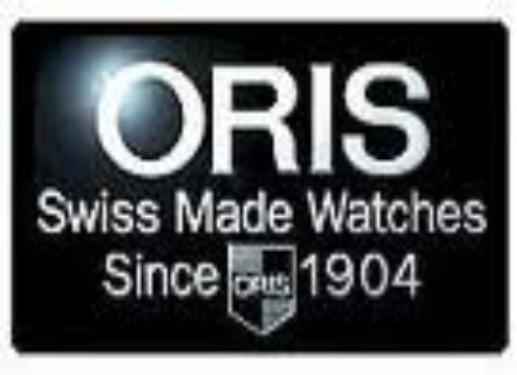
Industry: Clothes